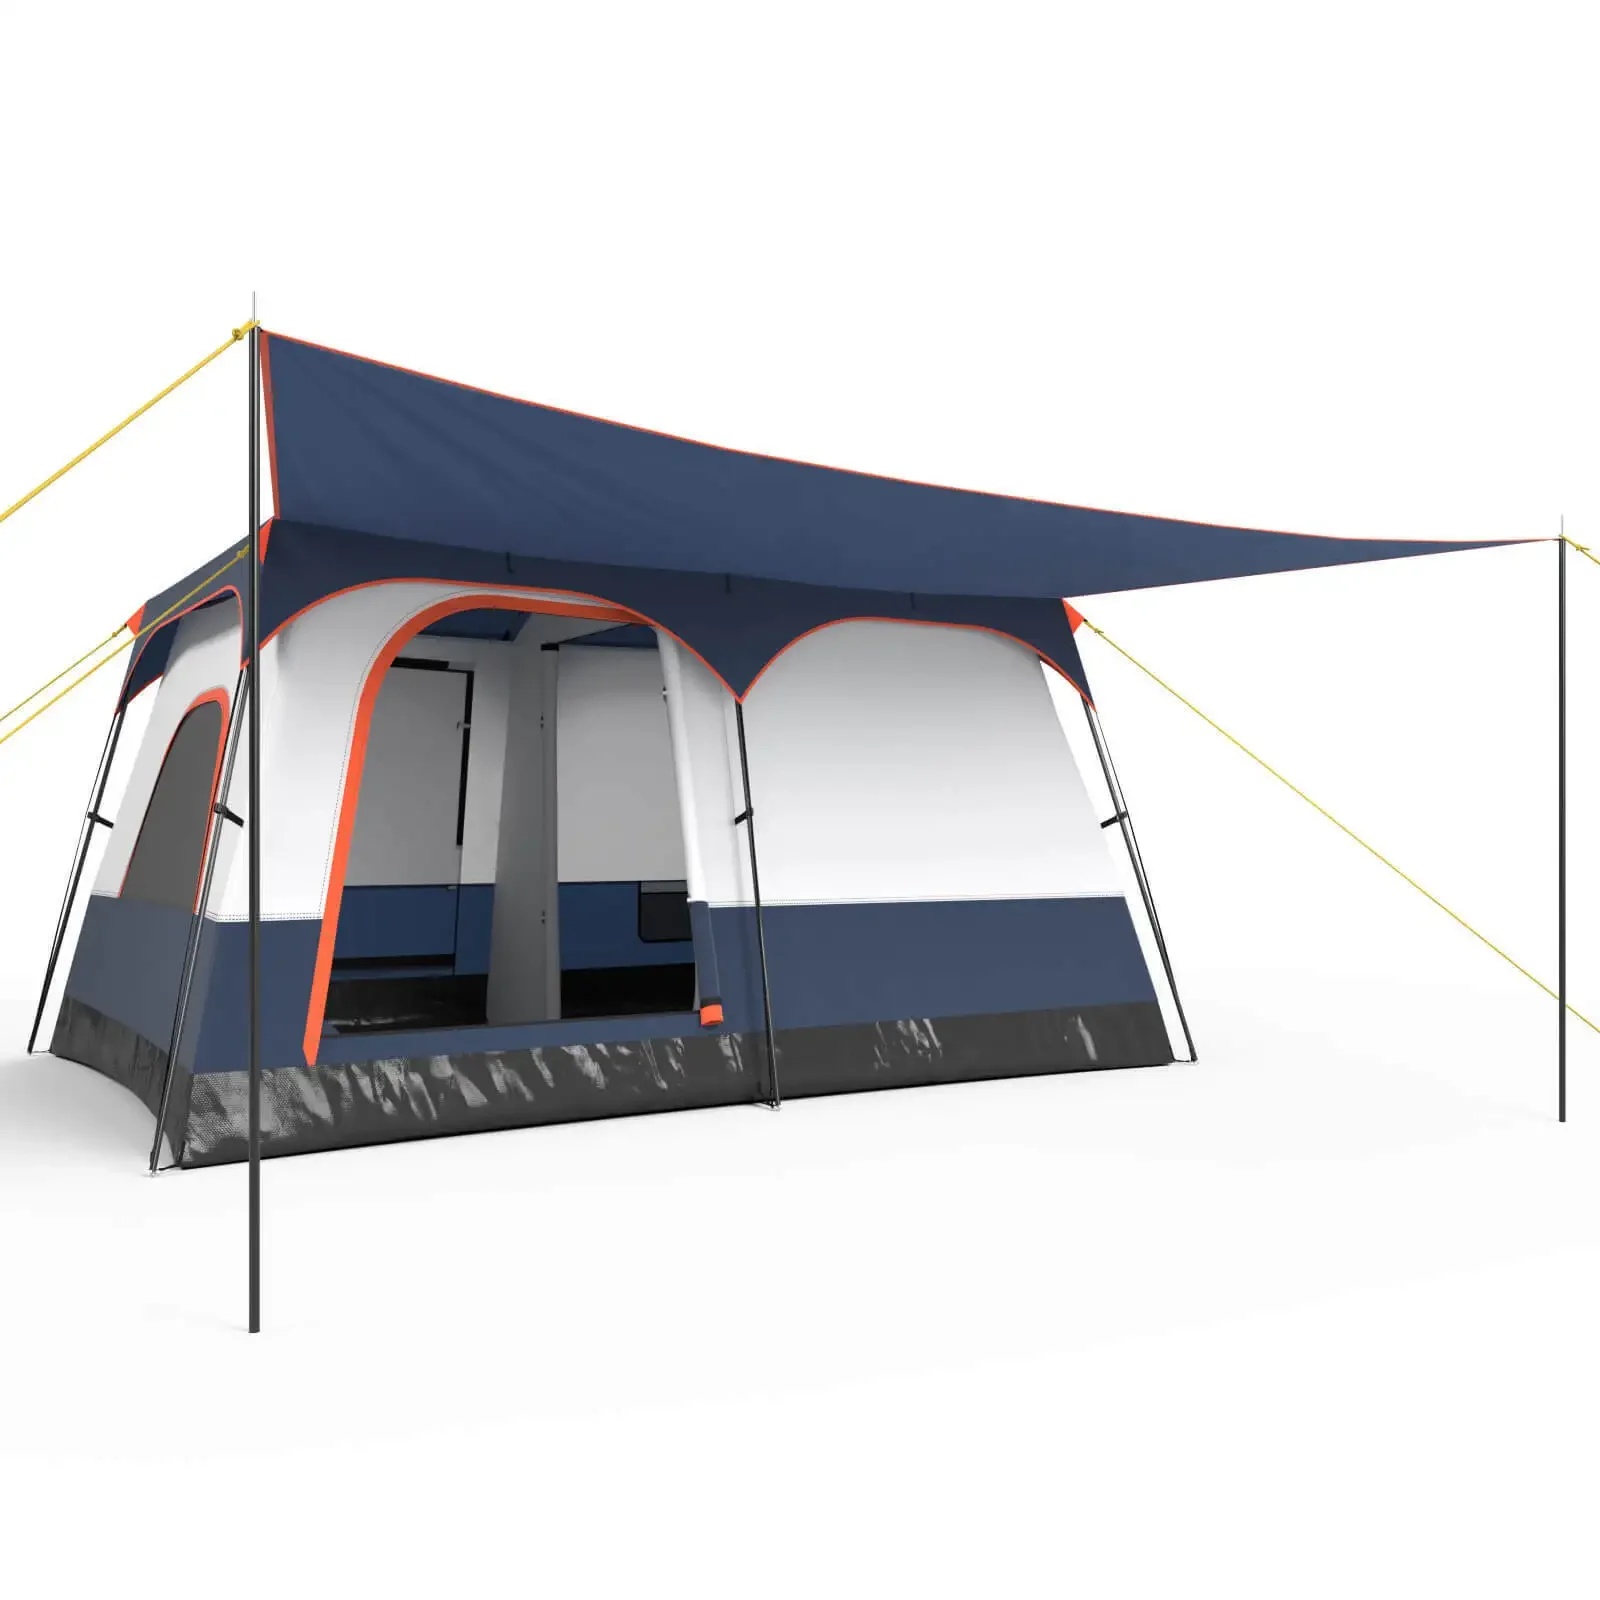
Eight Person Camping Tent With Porch Two Rooms Family Cabin
Experience family-friendly outdoor comfort with our 8-Person Camping Tent with Porch. This large cabin-style tent offers two separate rooms, a roomy porch, and thoughtful ventilation for memorable weekend getaways, music festivals, or family camping adventures. Key features Spacious 2-room layout with a divider for privacy, ideal for 6-8 guests to rest comfortably. Large porch adds shaded outdoor living space for lounging, gear storage, or a cozy campsite gathering. Excellent ventilation with 2 mesh doors, 2 double-layer mesh windows, and a skylight roof for a bright, airy interior. Weather-ready protection detachable rainfly with PU 1000 mm waterproof coating and a PU 3000 mm waterproof floor to keep you dry in varying conditions. Sturdy, easy setup fiberglass poles with color-coded joints, plus metal stakes and wind ropes for reliable performance in windy weather. Portable and practical folds into a compact carrying bag for hassle-free transport to campsites, festivals, or road trips. Specifications Color : Blue Material : 210D Oxford Fabric, PE, Fiberglass Pole Product Dimensions : 12.5 x 8.5 x 6.3 ft (L x W x H) Door Size : 4.4 x 4.1 ft (L x H) Carrying Bag Size : 27" x 10.5" x 10.5" Accommodates Sleeping Bags : 6 Accommodates Queen-Size Mattress : 2 Accommodates People : 6-8 Net Weight : 26 lbs Package Includes : 1 x Camping Tent, 1 x Accessory Bag, 1 x Carrying Bag, 1 x Rainfly, 16 x Ground Stake, 8 x Wind Rope, 1 x User’s Manual
Brand: Devine Adventures
Category: Sporting Goods > Outdoor Recreation > Camping & Hiking > Tents > Group Tents